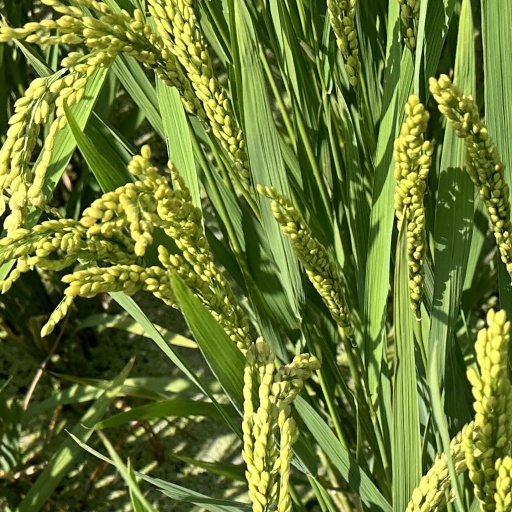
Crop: rice